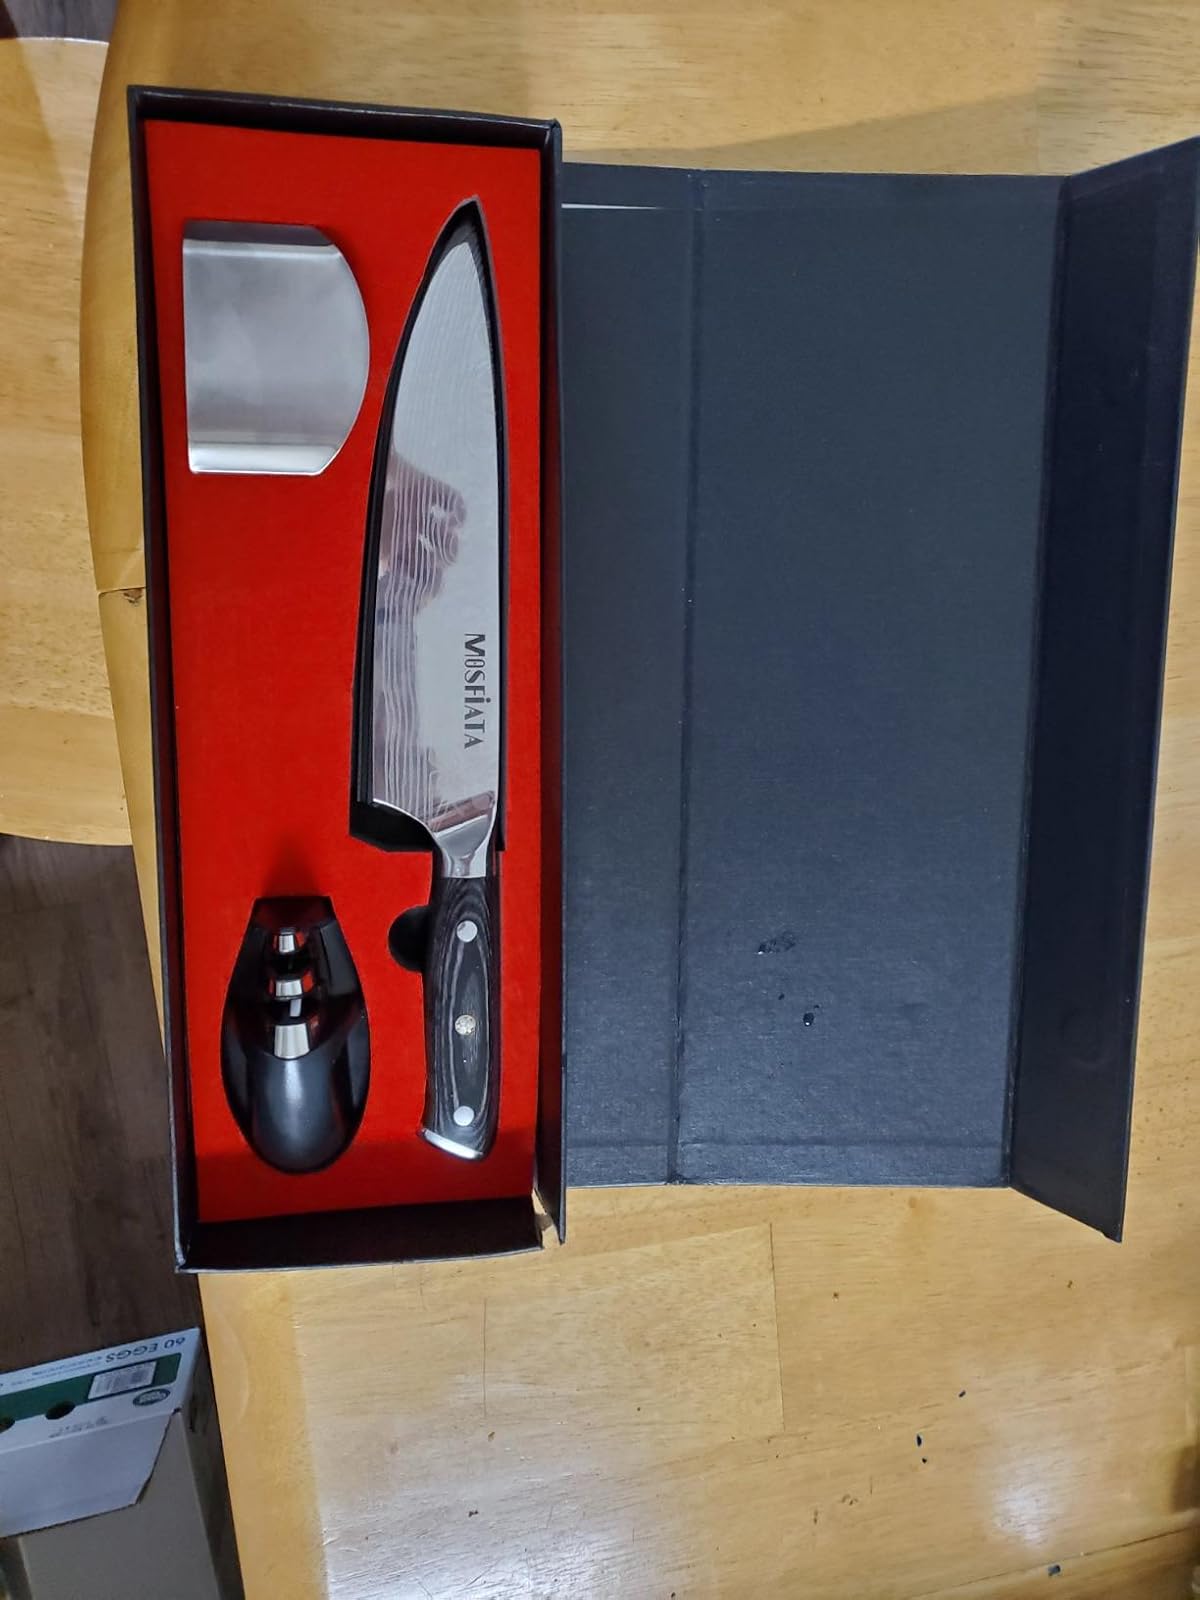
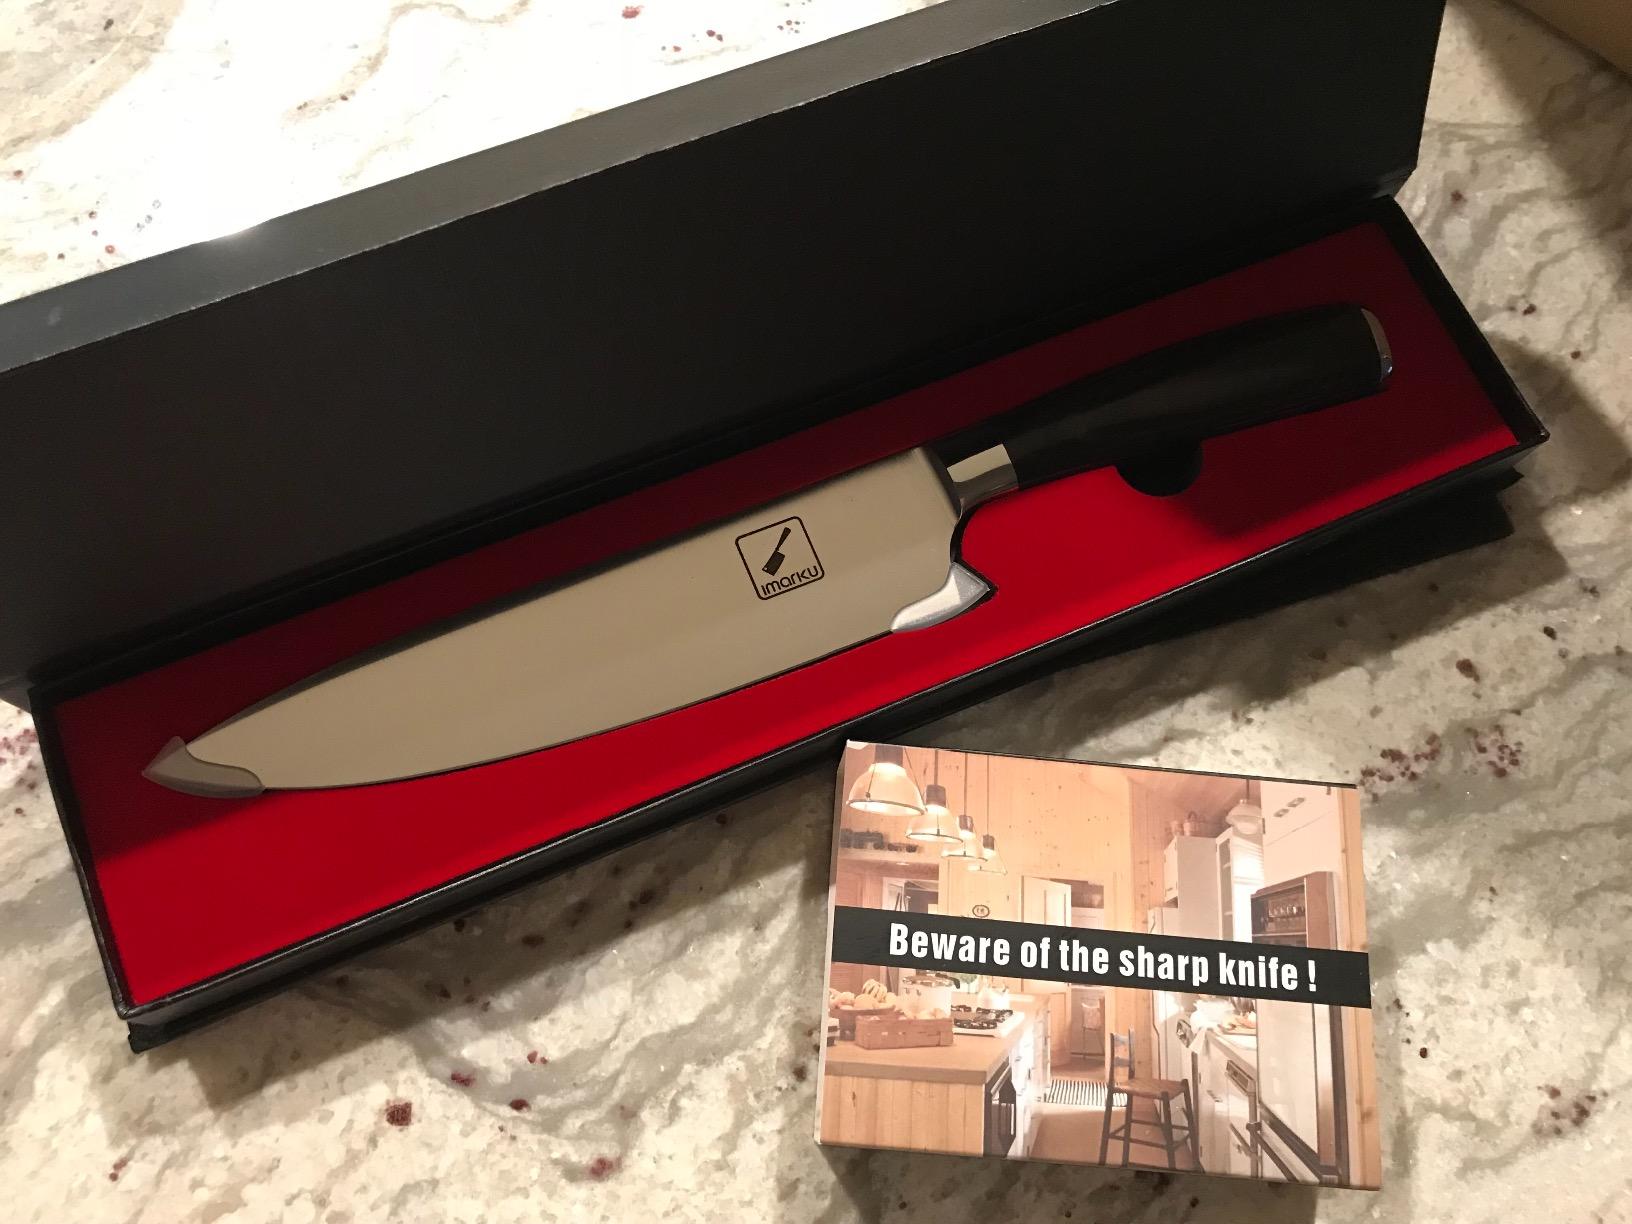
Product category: items_knife
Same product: no